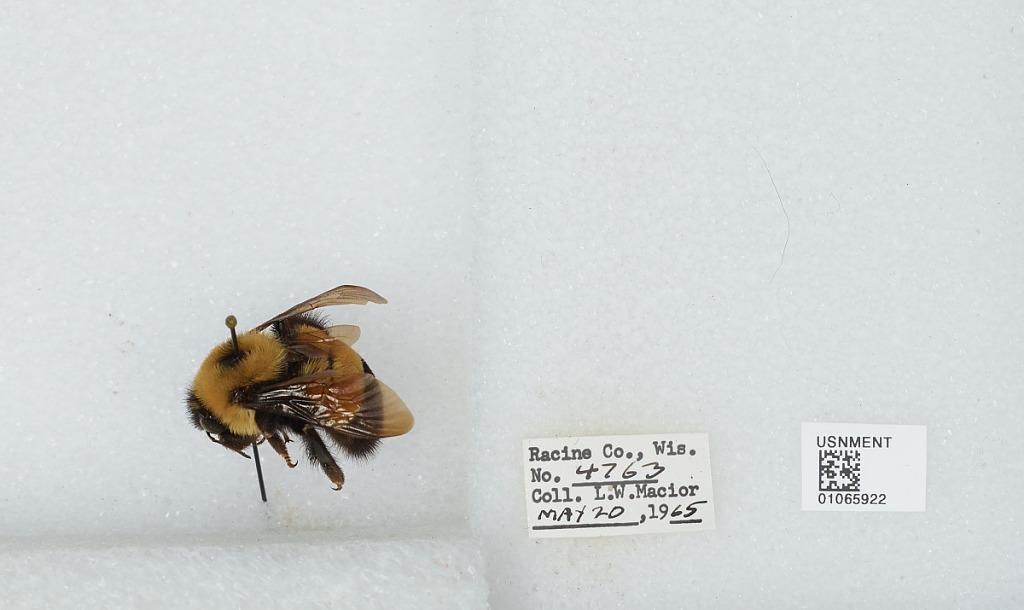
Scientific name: Bombus (Bombus) affinis Cresson
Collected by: L. Macior
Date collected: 1965-5-20
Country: United States
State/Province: Wisconsin
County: Racine
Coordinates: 42.78, -87.76